American Public Gas Association

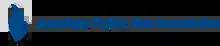
Logo

The American Public Gas Association (APGA) is a not for profit trade organization representing America's publicly owned, natural gas local distribution companies (LDCs). APGA represents the interests of public gas before the United States Congress, federal agencies and other energy-related stakeholders by developing regulatory and legislative policies.